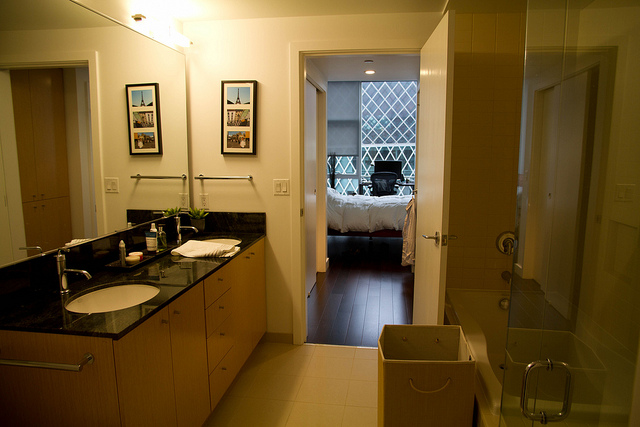
user: Given an image and a question. Answer the question in a short answer. Question: What is this room called when it is off the owner's bedroom? Short Answer:
assistant: master